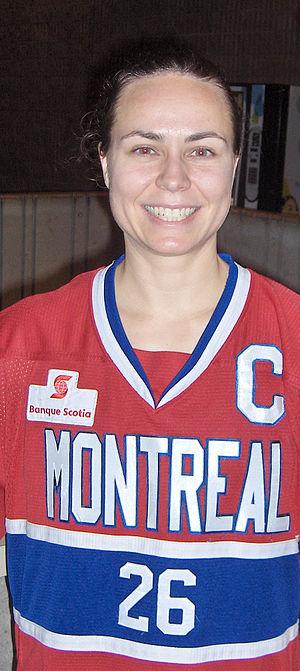
Joueuse des Stars
Lisa-Marie Breton-Lebreux est une joueuse canadienne de hockey sur glace.